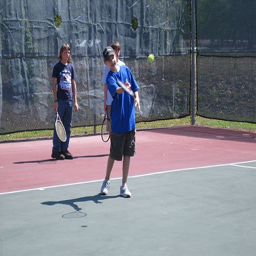
a couple of people that are standing on a court
A man swinging a racquet at a tennis ball.
a person is holding a tennis racket on a court
some kids playing tennis during a class
A young man is swinging at a tennis ball white other people watch in the background.